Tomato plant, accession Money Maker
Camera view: horizontal (90 deg, fisheye); turntable rotation: 90 degrees
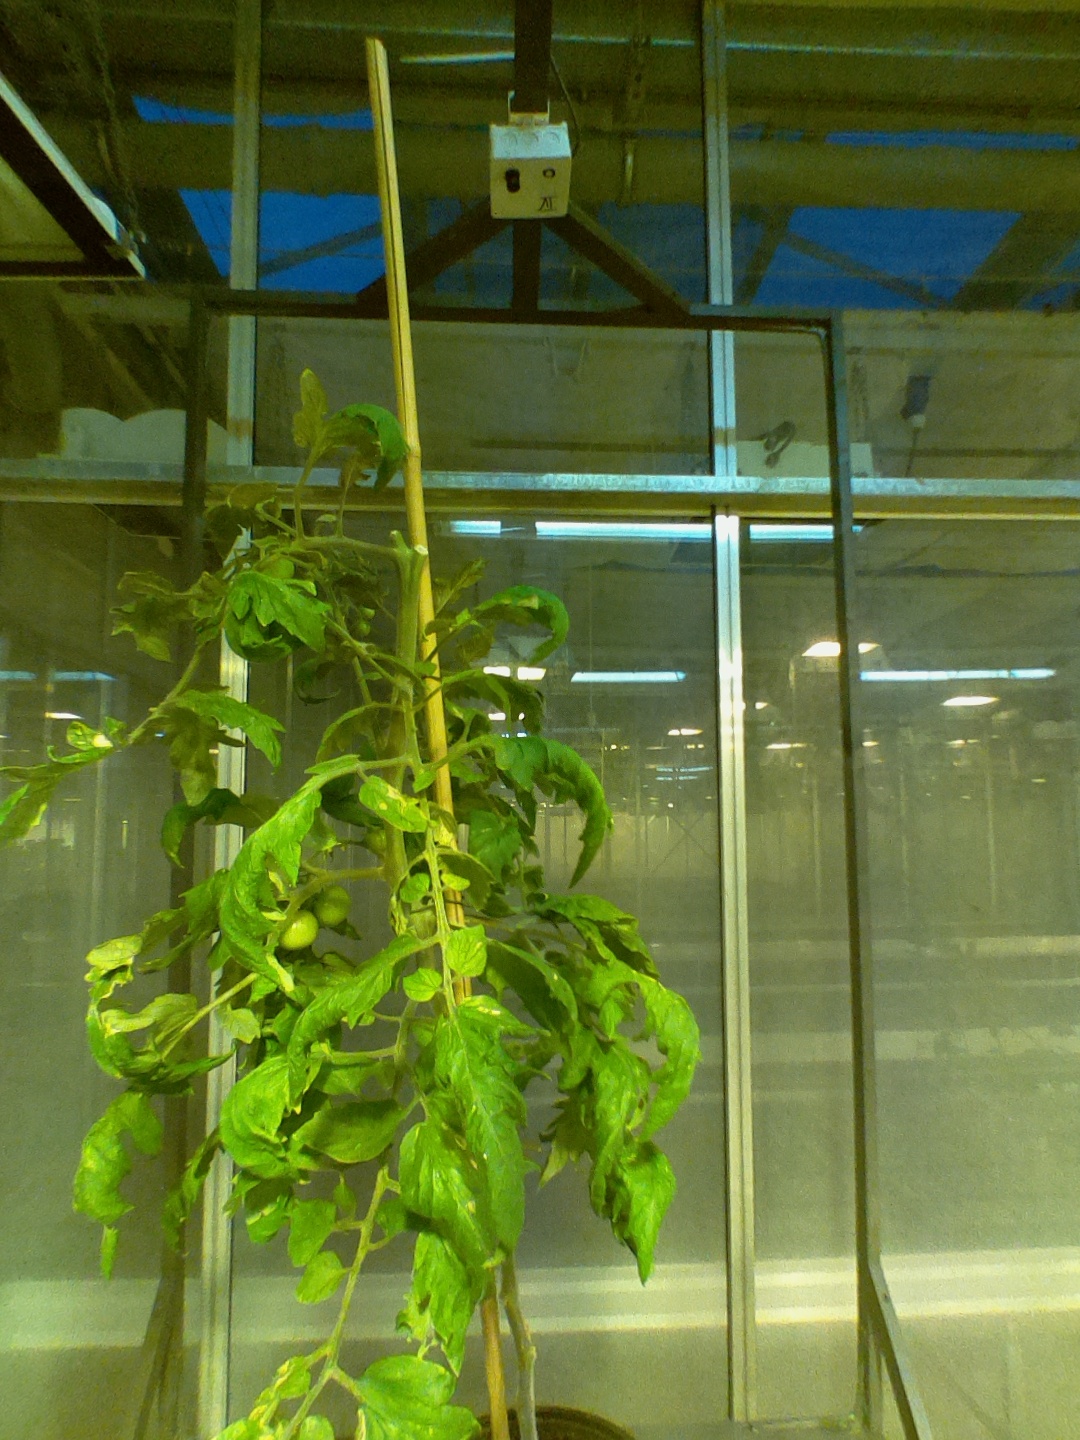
BBCH growth stage 73: 30%-40% of final fruit size